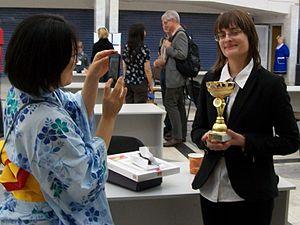
Madoka Kitao est une joueuse professionnelle japonaise de shogi 2ème dan. Elle est également connue pour avoir inventé le dōbutsu shōgi.
Karolina Styczyńska est une joueuse professionnelle polonaise de shogi. C'est la première personne non-japonaise à recevoir le titre de joueuse professionnelle de la part de la Fédération japonaise de Shogi.